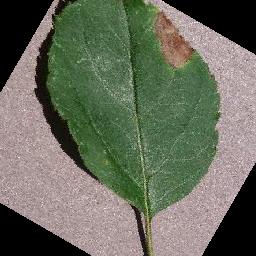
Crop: apple
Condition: black_rot